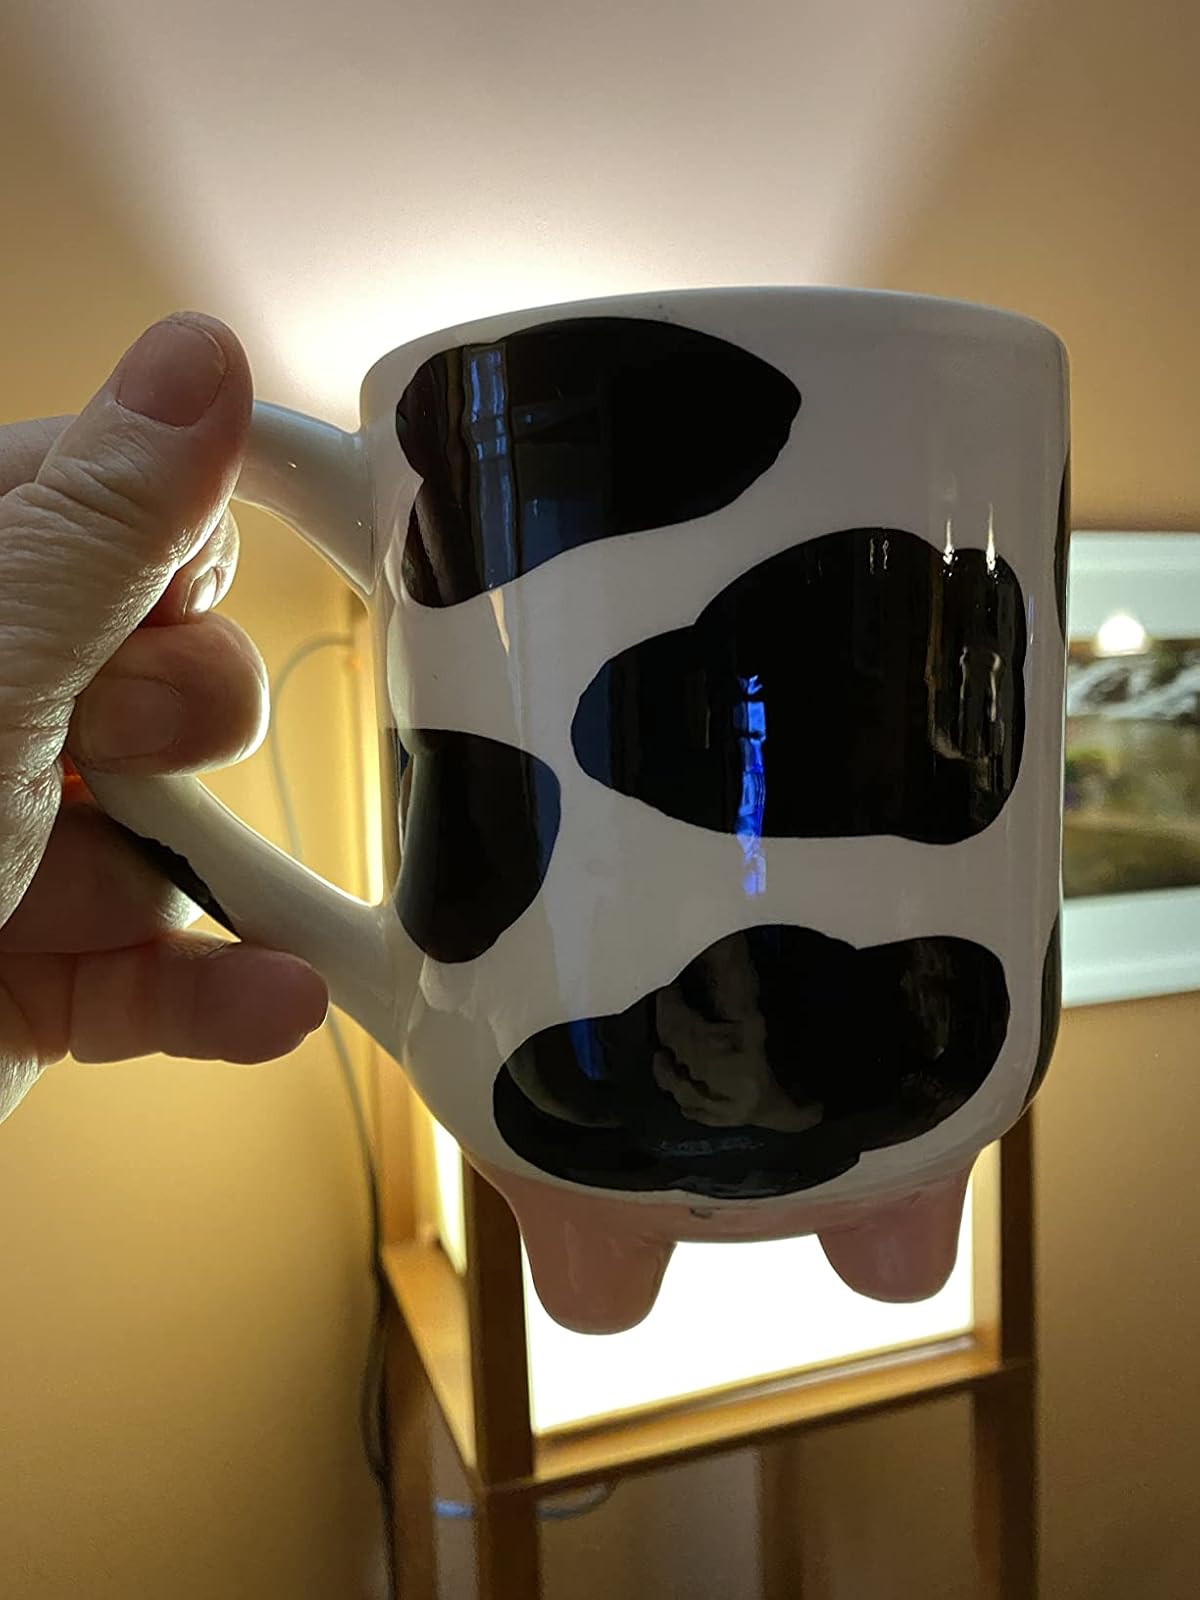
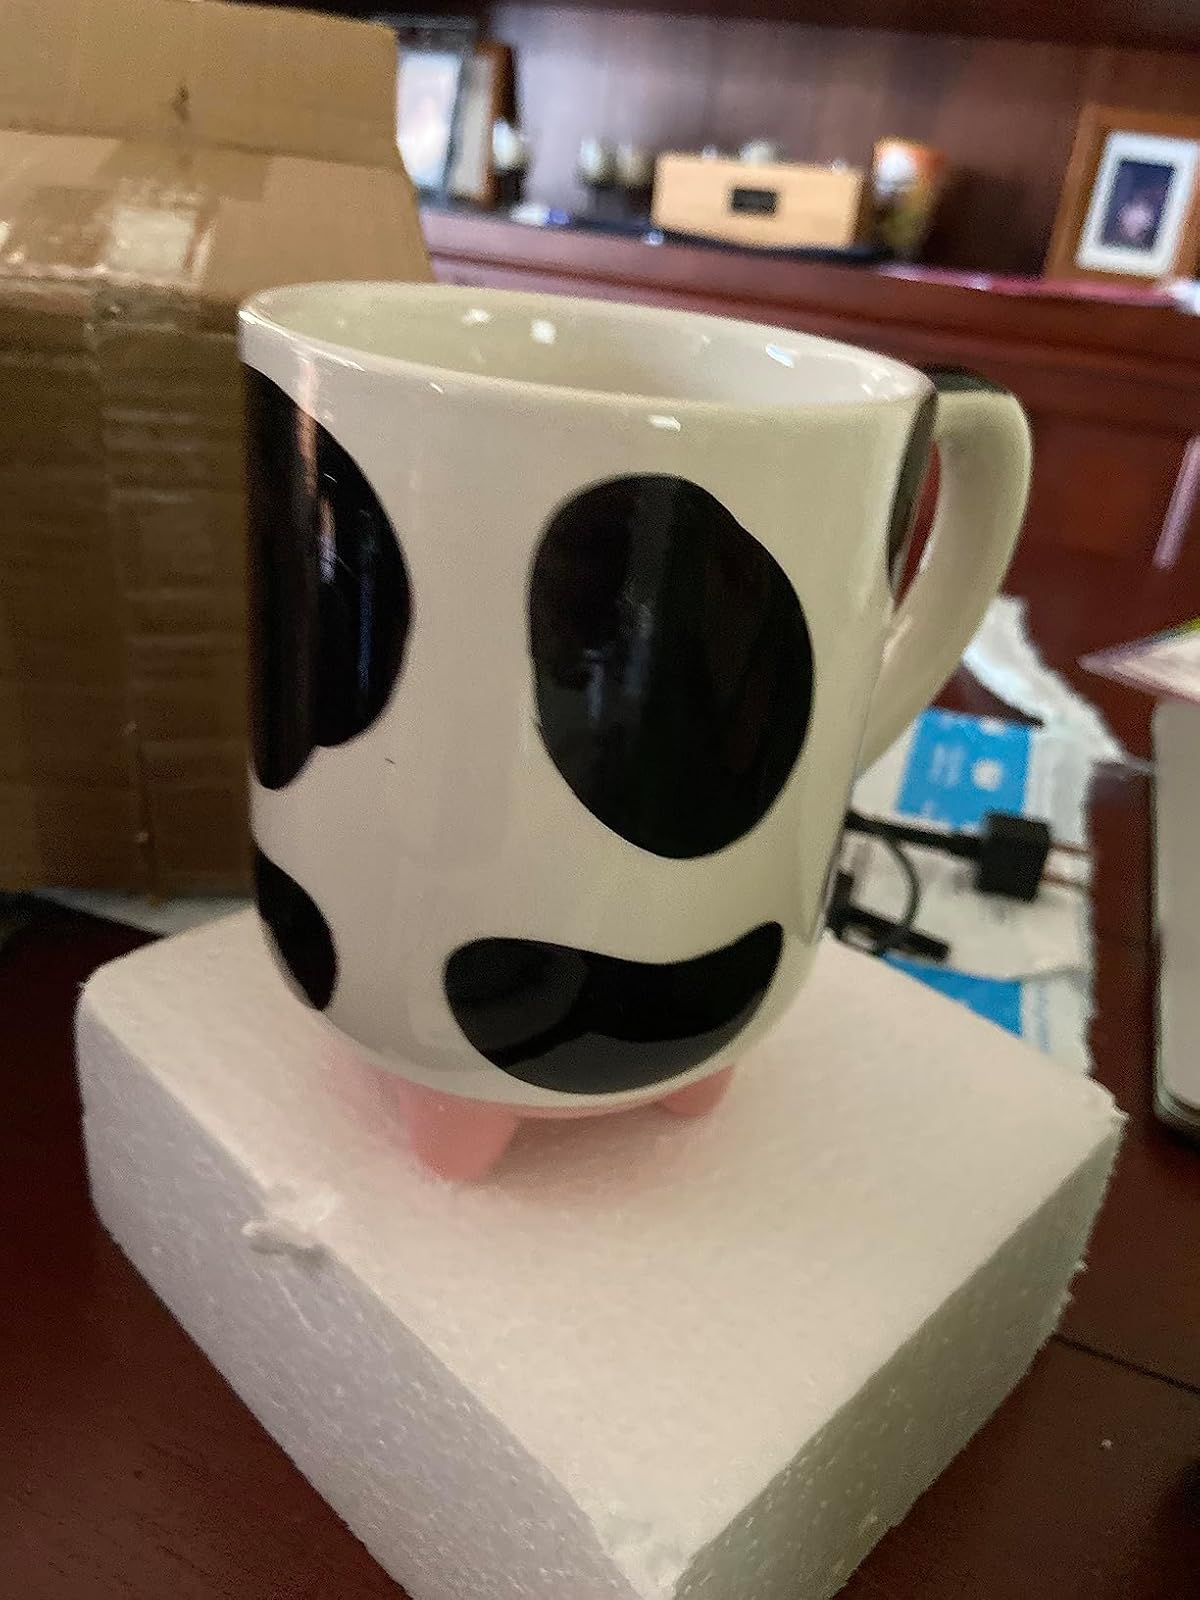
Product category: items_mug
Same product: yes